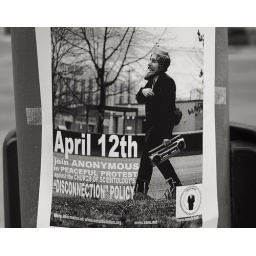
Saw this sign while walking around downtown Escondido.